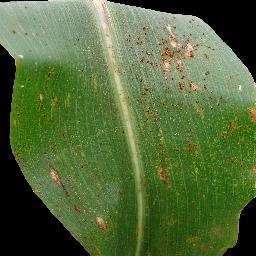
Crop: corn
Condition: (maize)_common_rust